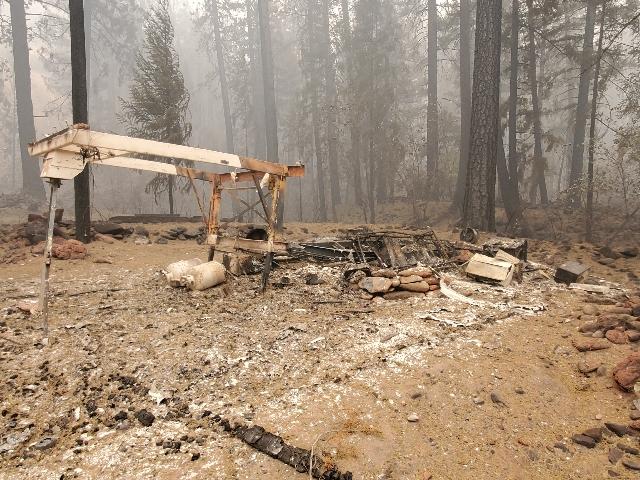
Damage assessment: destroyed